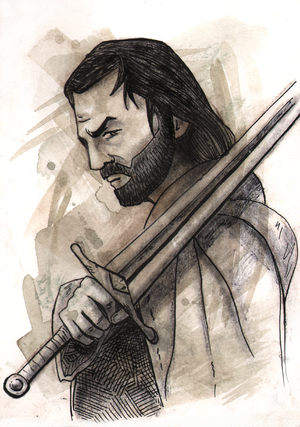
Aragorn
Aragorn er en figur fra J. R. R. Tolkiens fiktive univers om Ringenes Herre, i hvilken han spiller en stor rolle. Han er et menneske, men nedstammer fra en slægt af elvere, hvorfor han lever længere end andre mennesker, nærmere bestemt 208 år. I Peter Jacksons verdensberømte filmatisering af trilogien om Ringenes Herre spilles Aragorn af dansk-amerikaneren Viggo Mortensen.